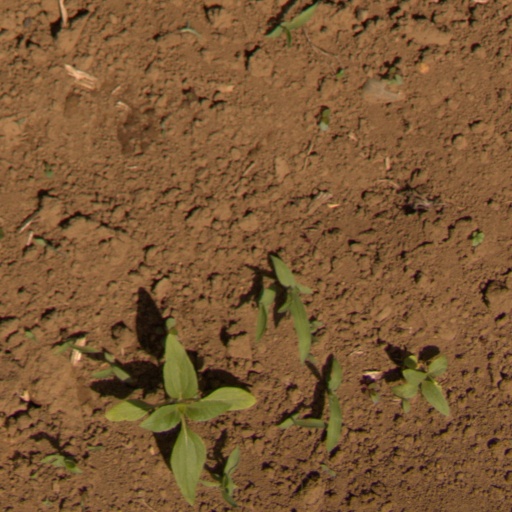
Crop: Jerusalem artichoke